Bank Bottom Mill

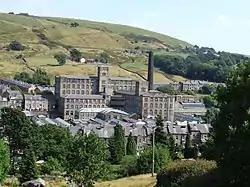
Bank Bottom Mill

Bank Bottom Mill, later known as Marsden Mill, was from 1824 an important centre for the production of woollen cloth in Marsden, West Yorkshire, England. Originally a fulling mill, Bank Bottom Mill reached its heyday in the late nineteenth and early twentieth centuries under the ownership of the Crowther family, in particular John Edward Crowther, a businessman and philanthropist. However, the cloth industry declined in the late twentieth century, and production of woollen cloth finally ceased in 2003.